2021 South Moravia tornado

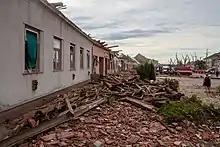
Damaged houses on the Republic Square in Moravská Nová Ves

The tornado caused widespread power outages, with approximately 121,000 households left without electricity in the region. 1202 buildings were damaged or destroyed. 180 buildings that did not completely collapse were scheduled for demolition. The D2 motorway linking Brno with Bratislava in Slovakia was closed. Rescue teams from across the country (including Prague) and also from neighboring Austria and Slovakia were deployed, as was the Czech Army. Overall, the damage was estimated at 15 billion Kč (€589 million or US$703 million), including a damage of about 800 million Kč (US$37.5 million) in the South Moravian Region.